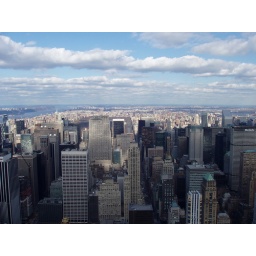
at last the sky was blue over New York